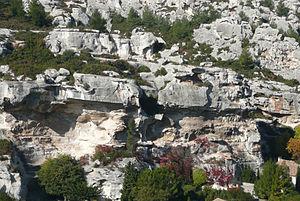
La chèvre d’or est un animal fabuleux qui possède un pelage, des cornes et sabots d’or. Gardienne de trésors légendaires, son mythe est lié à l’occupation sarrasine, partielle ou temporaire, de la Provence au cours de haut Moyen Age.